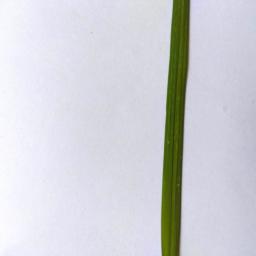
Label: Rice___Healthy